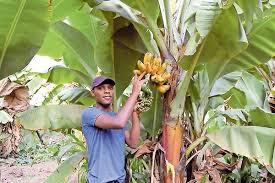
Mtu mmoja anakata kwa uangalifu mkungu ya ndazi kutoka kwa mmea uliokomaa katika shamba la kijijini huku akizungukwa na majani mambichi na mazingira ya asili ya kupendeza